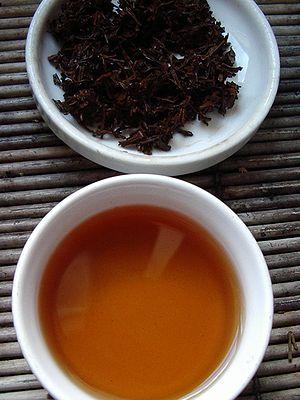
feuilles et infusion de Qimen Hao Ya.
Le Keemun ou Qimen est un thé noir provenant du district éponyme de Qimen et de Huangshan, dans la province d'Anhui en Chine.